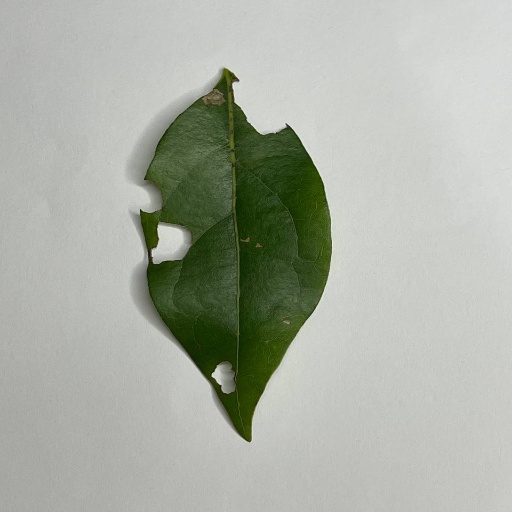
Species: Camphor
Leaf condition: Shot Hole